Allen Thomas

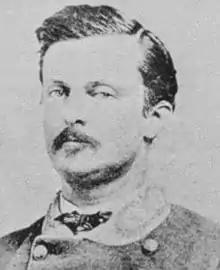

Allen Thomas (December 14, 1830 – December 3, 1907) was a Confederate States Army brigadier general during the American Civil War (Civil War). He was born in Howard County, Maryland, and became a lawyer but he moved to Louisiana in the later 1850s and became a planter and colonel in the Louisiana militia. After the war, he was a planter, Presidential elector in 1872 and 1880, professor of agriculture at Louisiana State University and coiner at the United States Mint at New Orleans, Louisiana. He moved to Florida in 1889. Between 1894 and 1897, he was United States Minister to Venezuela. He moved to Mississippi in 1907 and died there in that year. He was buried at Donaldsonville, Louisiana.